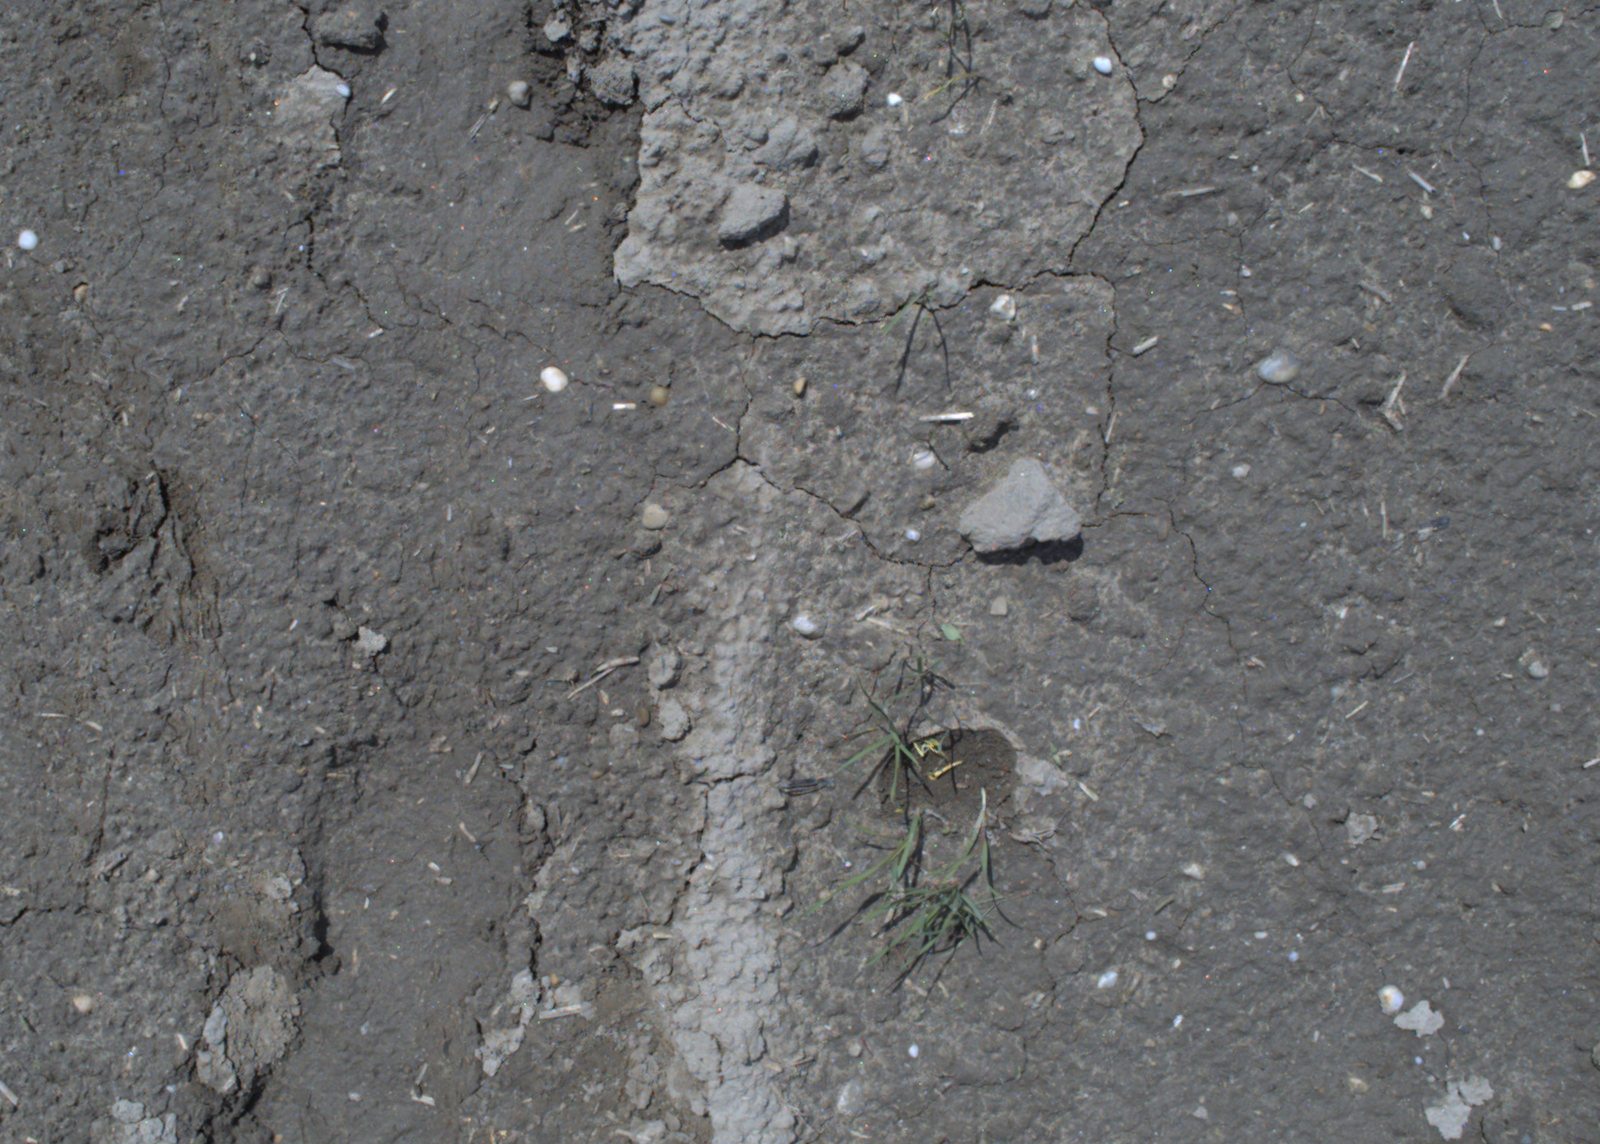
Capture date: 20.05.2021 13:07:19
Weather: mixed
Wind: strong
Seeding date: 27.04.2021
Plant canopy height (mm): 1002